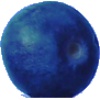
Label: Huckleberry 1